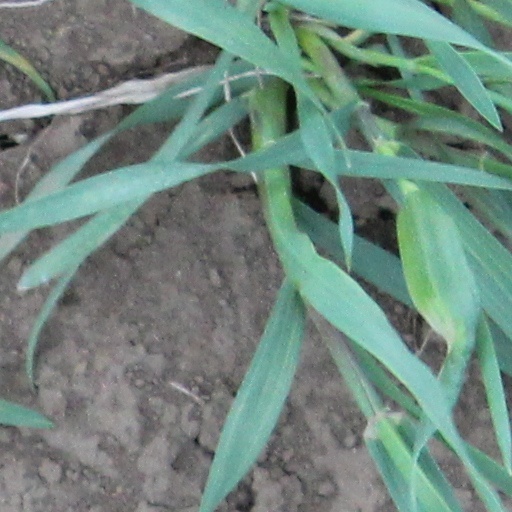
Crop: wheat